History of FARC

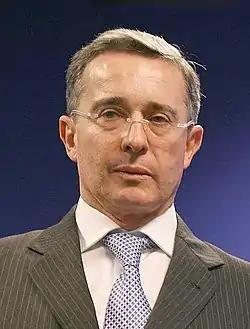
Álvaro Uribe, president of Colombia from 2002 to 2010

For most of the period between 2002 and 2005, the FARC–EP was believed to be in a strategic withdrawal due to the increasing military and police actions of new president Álvaro Uribe, which led to the capture or desertion of many fighters and medium-level commanders. Uribe ran for office on an anti-FARC–EP platform and was determined to defeat FARC–EP in a bid to create "confidence" in the country. Uribe's own father had been killed by FARC–EP in an attempted kidnapping in 1983.